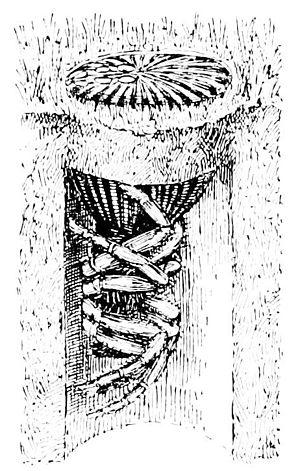
Cyclocosmia truncata est une espèce d'araignées mygalomorphes de la famille des Halonoproctidae.